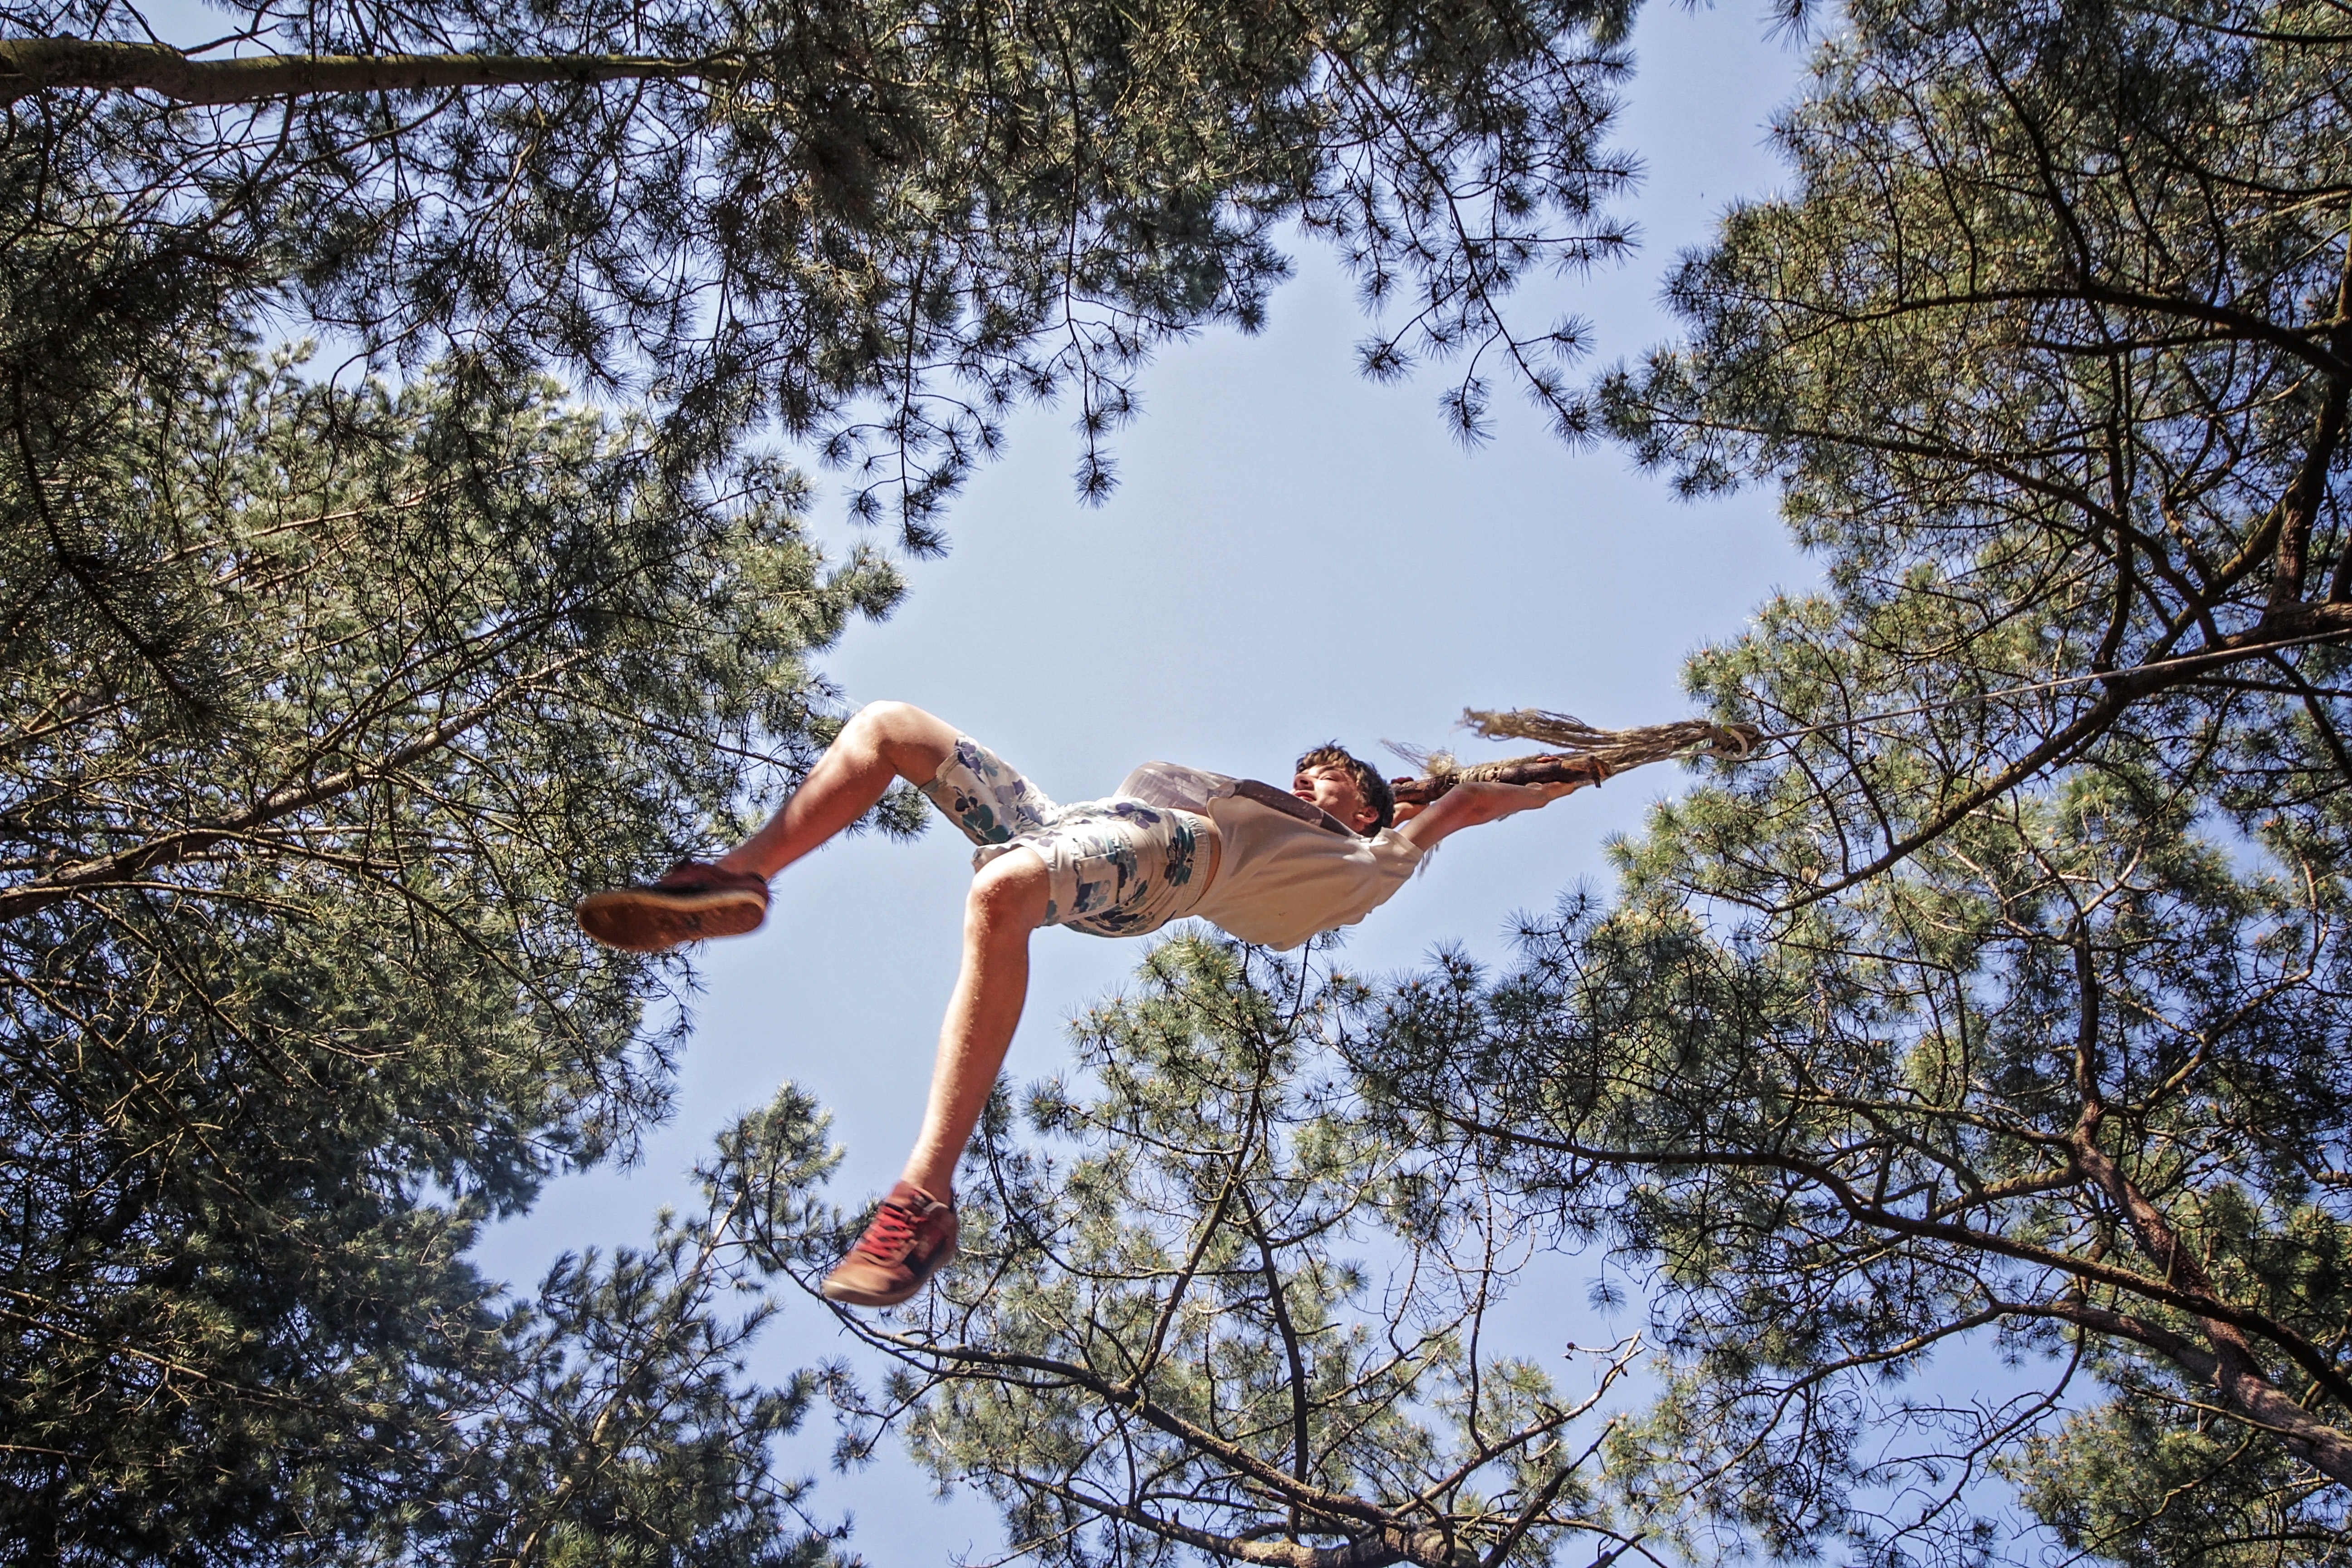
tree, nature, rope, wood, sun, play, kid, adventure, summer, vacation, jumping, spring, youth, playing, hanging, extreme sport, swing, looking up, trees, outdoors, fun, relaxation, happy, sports, swinging, rope swing, physical exercise, low angle, human action